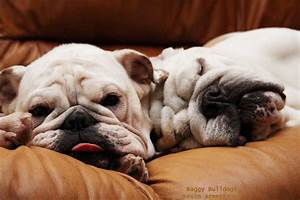
Label: dog